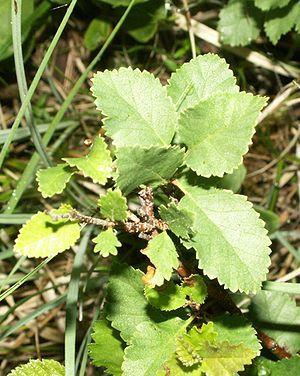
Cette liste de Tracheophyta de Bosnie-Herzégovine, ainsi que d’espèces introduites est un aperçu incomplet d’espèces de mousses, de fougères, de gymnospermes et d’angiospermes citées dans la littérature disponible en langues bosniaque, croate, serbe et serbo-croate. Cet aperçu n’inclue pas des espèces cultivées ni celles occasionnellement introduites.
Les bouleaux font partie de la famille des bétulacées et du genre Betula. La plupart des espèces sont des arbres ; quelques-unes, comme Betula nana, sont des chaméphytes.